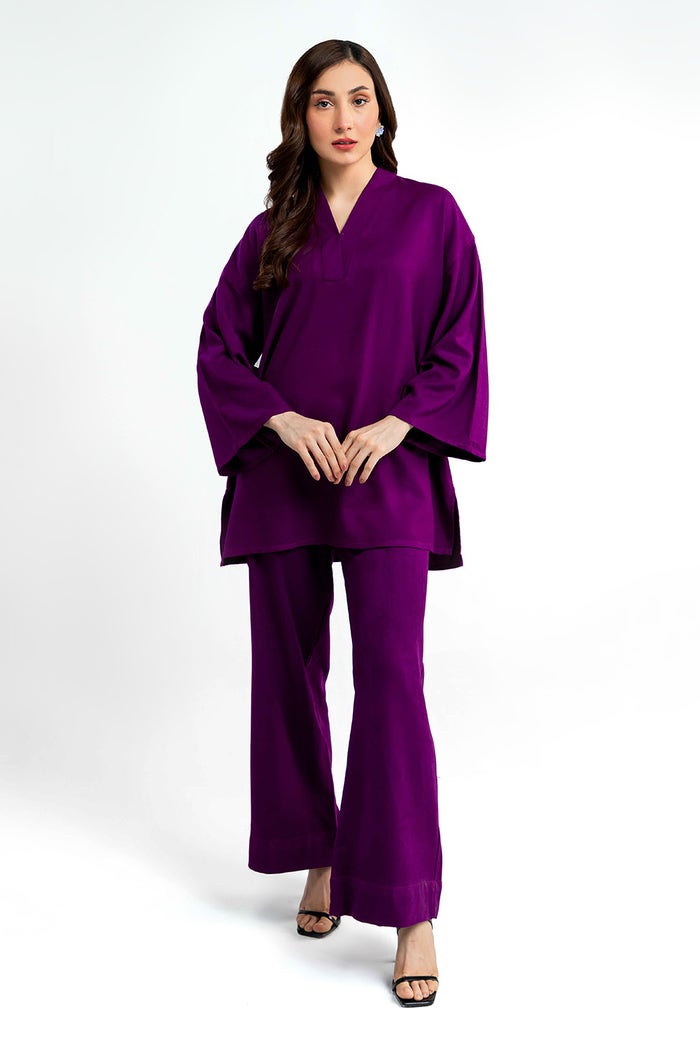
purple karla wide leg pants